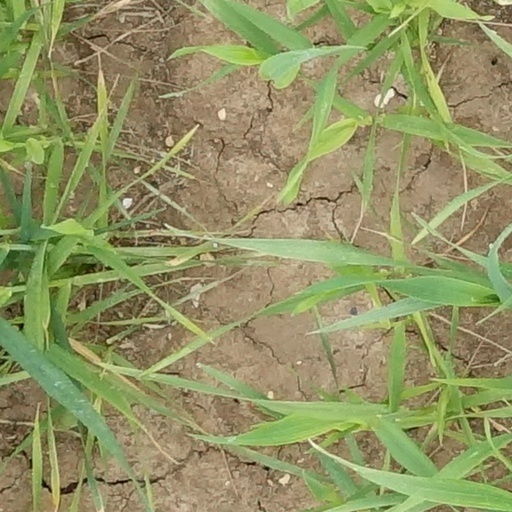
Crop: wheat